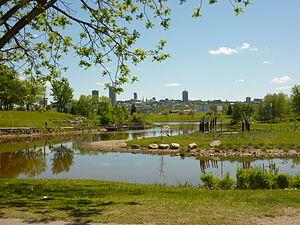
La rivière Saint-Charles au site historique national Cartier-Brébeuf, Québec (Québec, Canada), juin 2011
La rivière Saint-Charles est le principal cours d'eau traversant la ville de Québec, dans la région administrative de la Capitale-Nationale, dans la province de Québec, au Canada. Prenant sa source dans le lac Saint-Charles, où se jette à l'amont la rivière des Hurons, elle suit une course longue d'environ 33 kilomètres avant de se jeter dans le fleuve Saint-Laurent. Elle draine un bassin de près de 550 km² et une population de près de 350 000 personnes habite ses berges, dans la ville de Québec et la municipalité régionale de comté de La Jacques-Cartier.
Le parc linéaire des rivières Saint-Charles et du Berger est un parc linéaire public de la ville de Québec. Il longe les rivières Saint-Charles et du Berger entre le lac Saint-Charles et le port de Québec. Il compte un sentier pédestre de 32 km et une piste cyclable de 8 km sur le corridor de la Rivière-Saint-Charles.